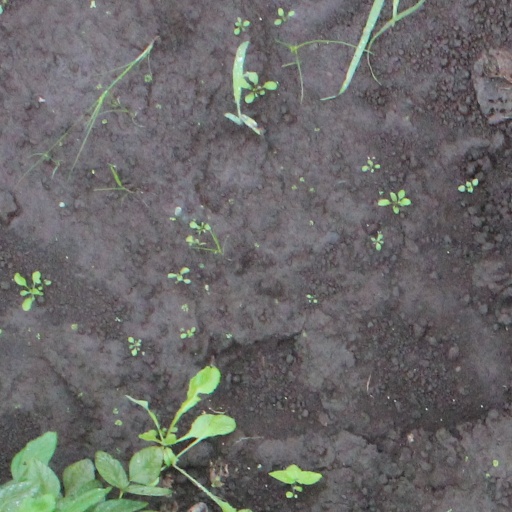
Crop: soybean